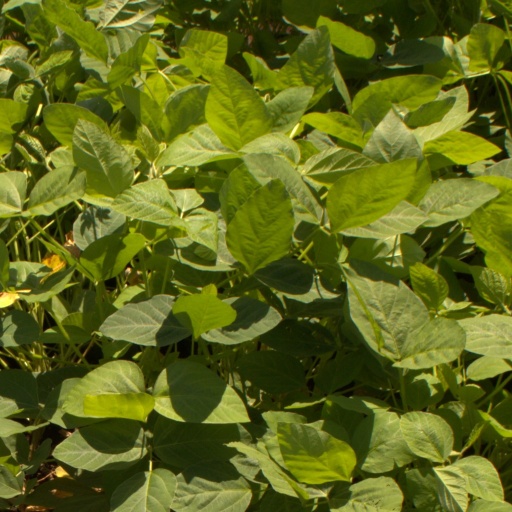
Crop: soybean